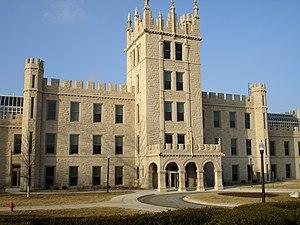
La ville américaine de DeKalb est située dans le comté de DeKalb, dans la banlieue ouest de Chicago, dans l'État de l’Illinois. Selon le recensement de 2010, sa population est de 43 862 habitants.